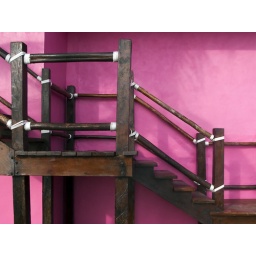
Stairs with pink wall in Costa Maya, Mexico